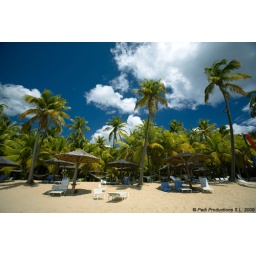
A palm tree filled beach in Grenada